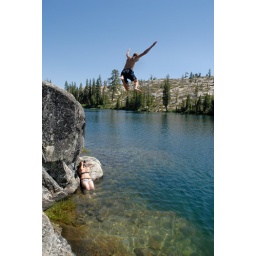
shannon photographing brett jumping off rock into long lake near serene lakes-02 7-29-07